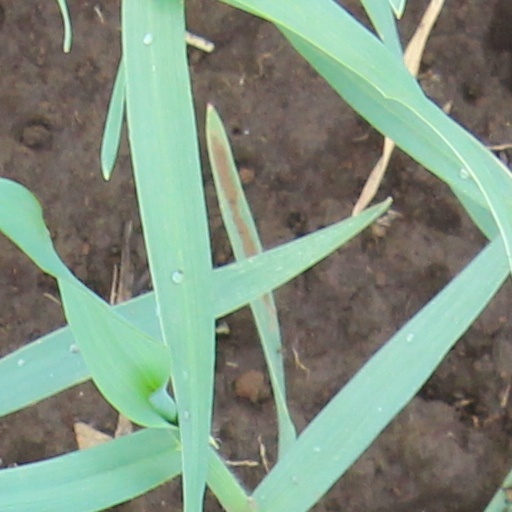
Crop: wheat